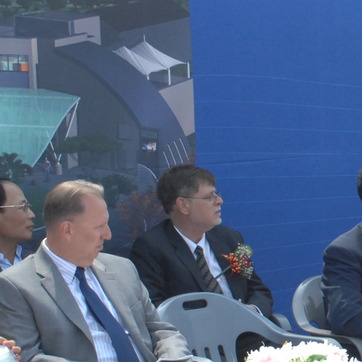
Material: hair